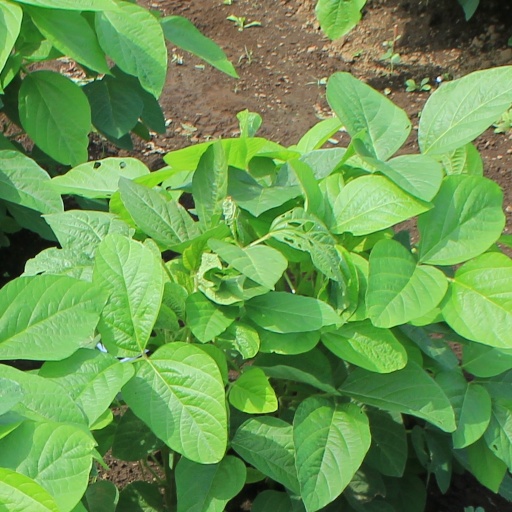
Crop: soybean